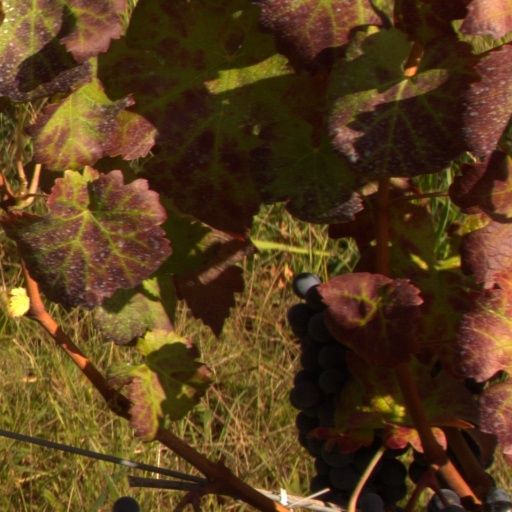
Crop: grape